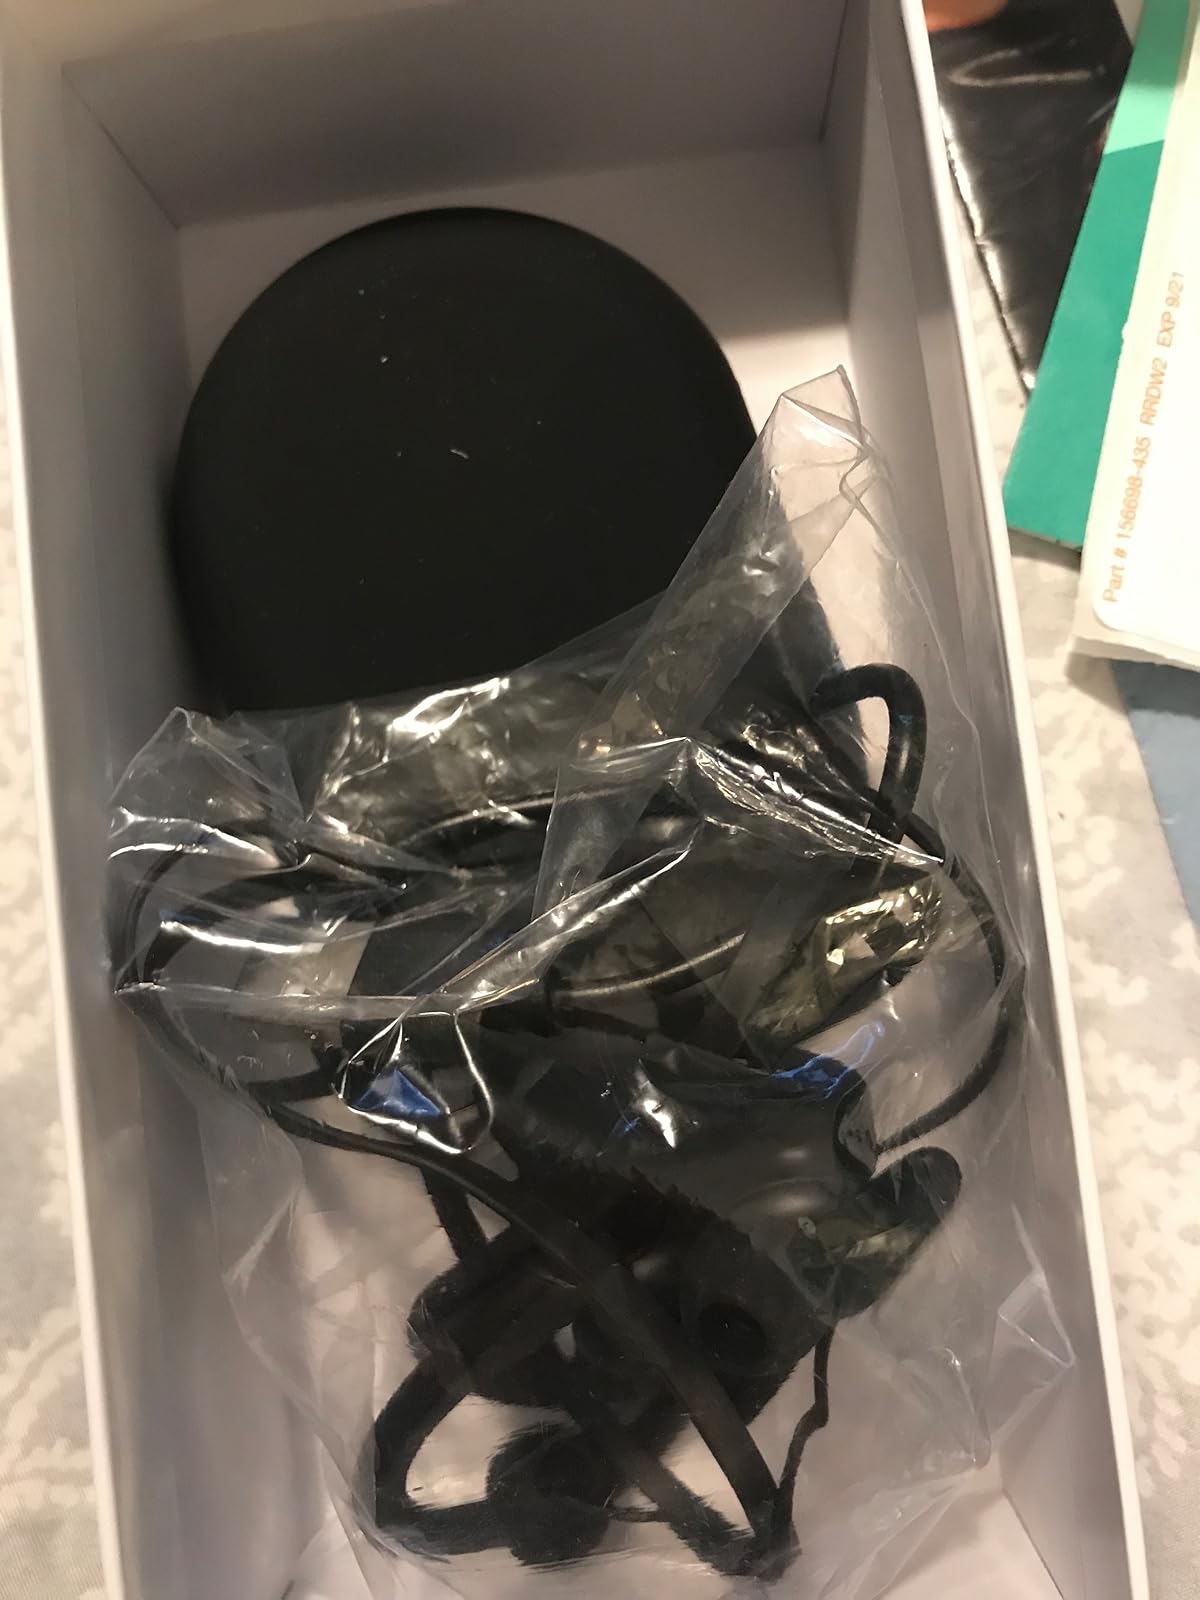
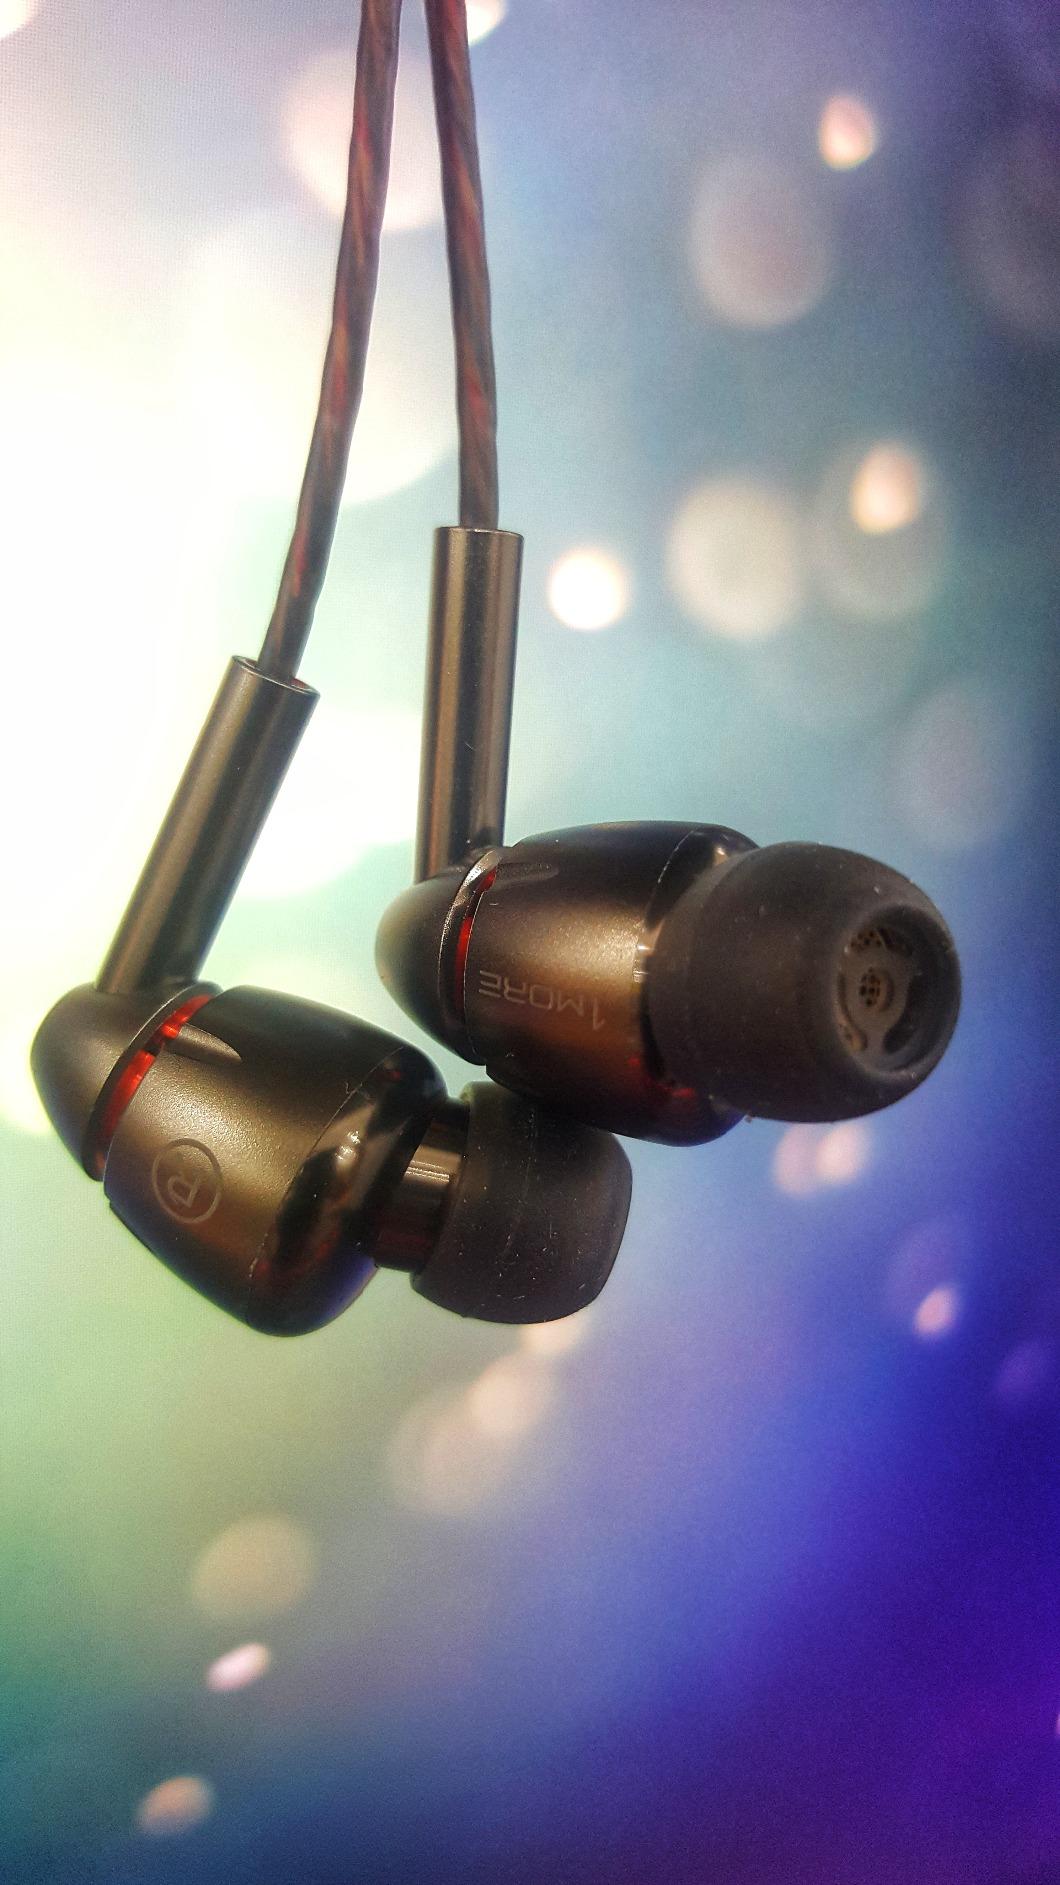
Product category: headphones
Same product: no